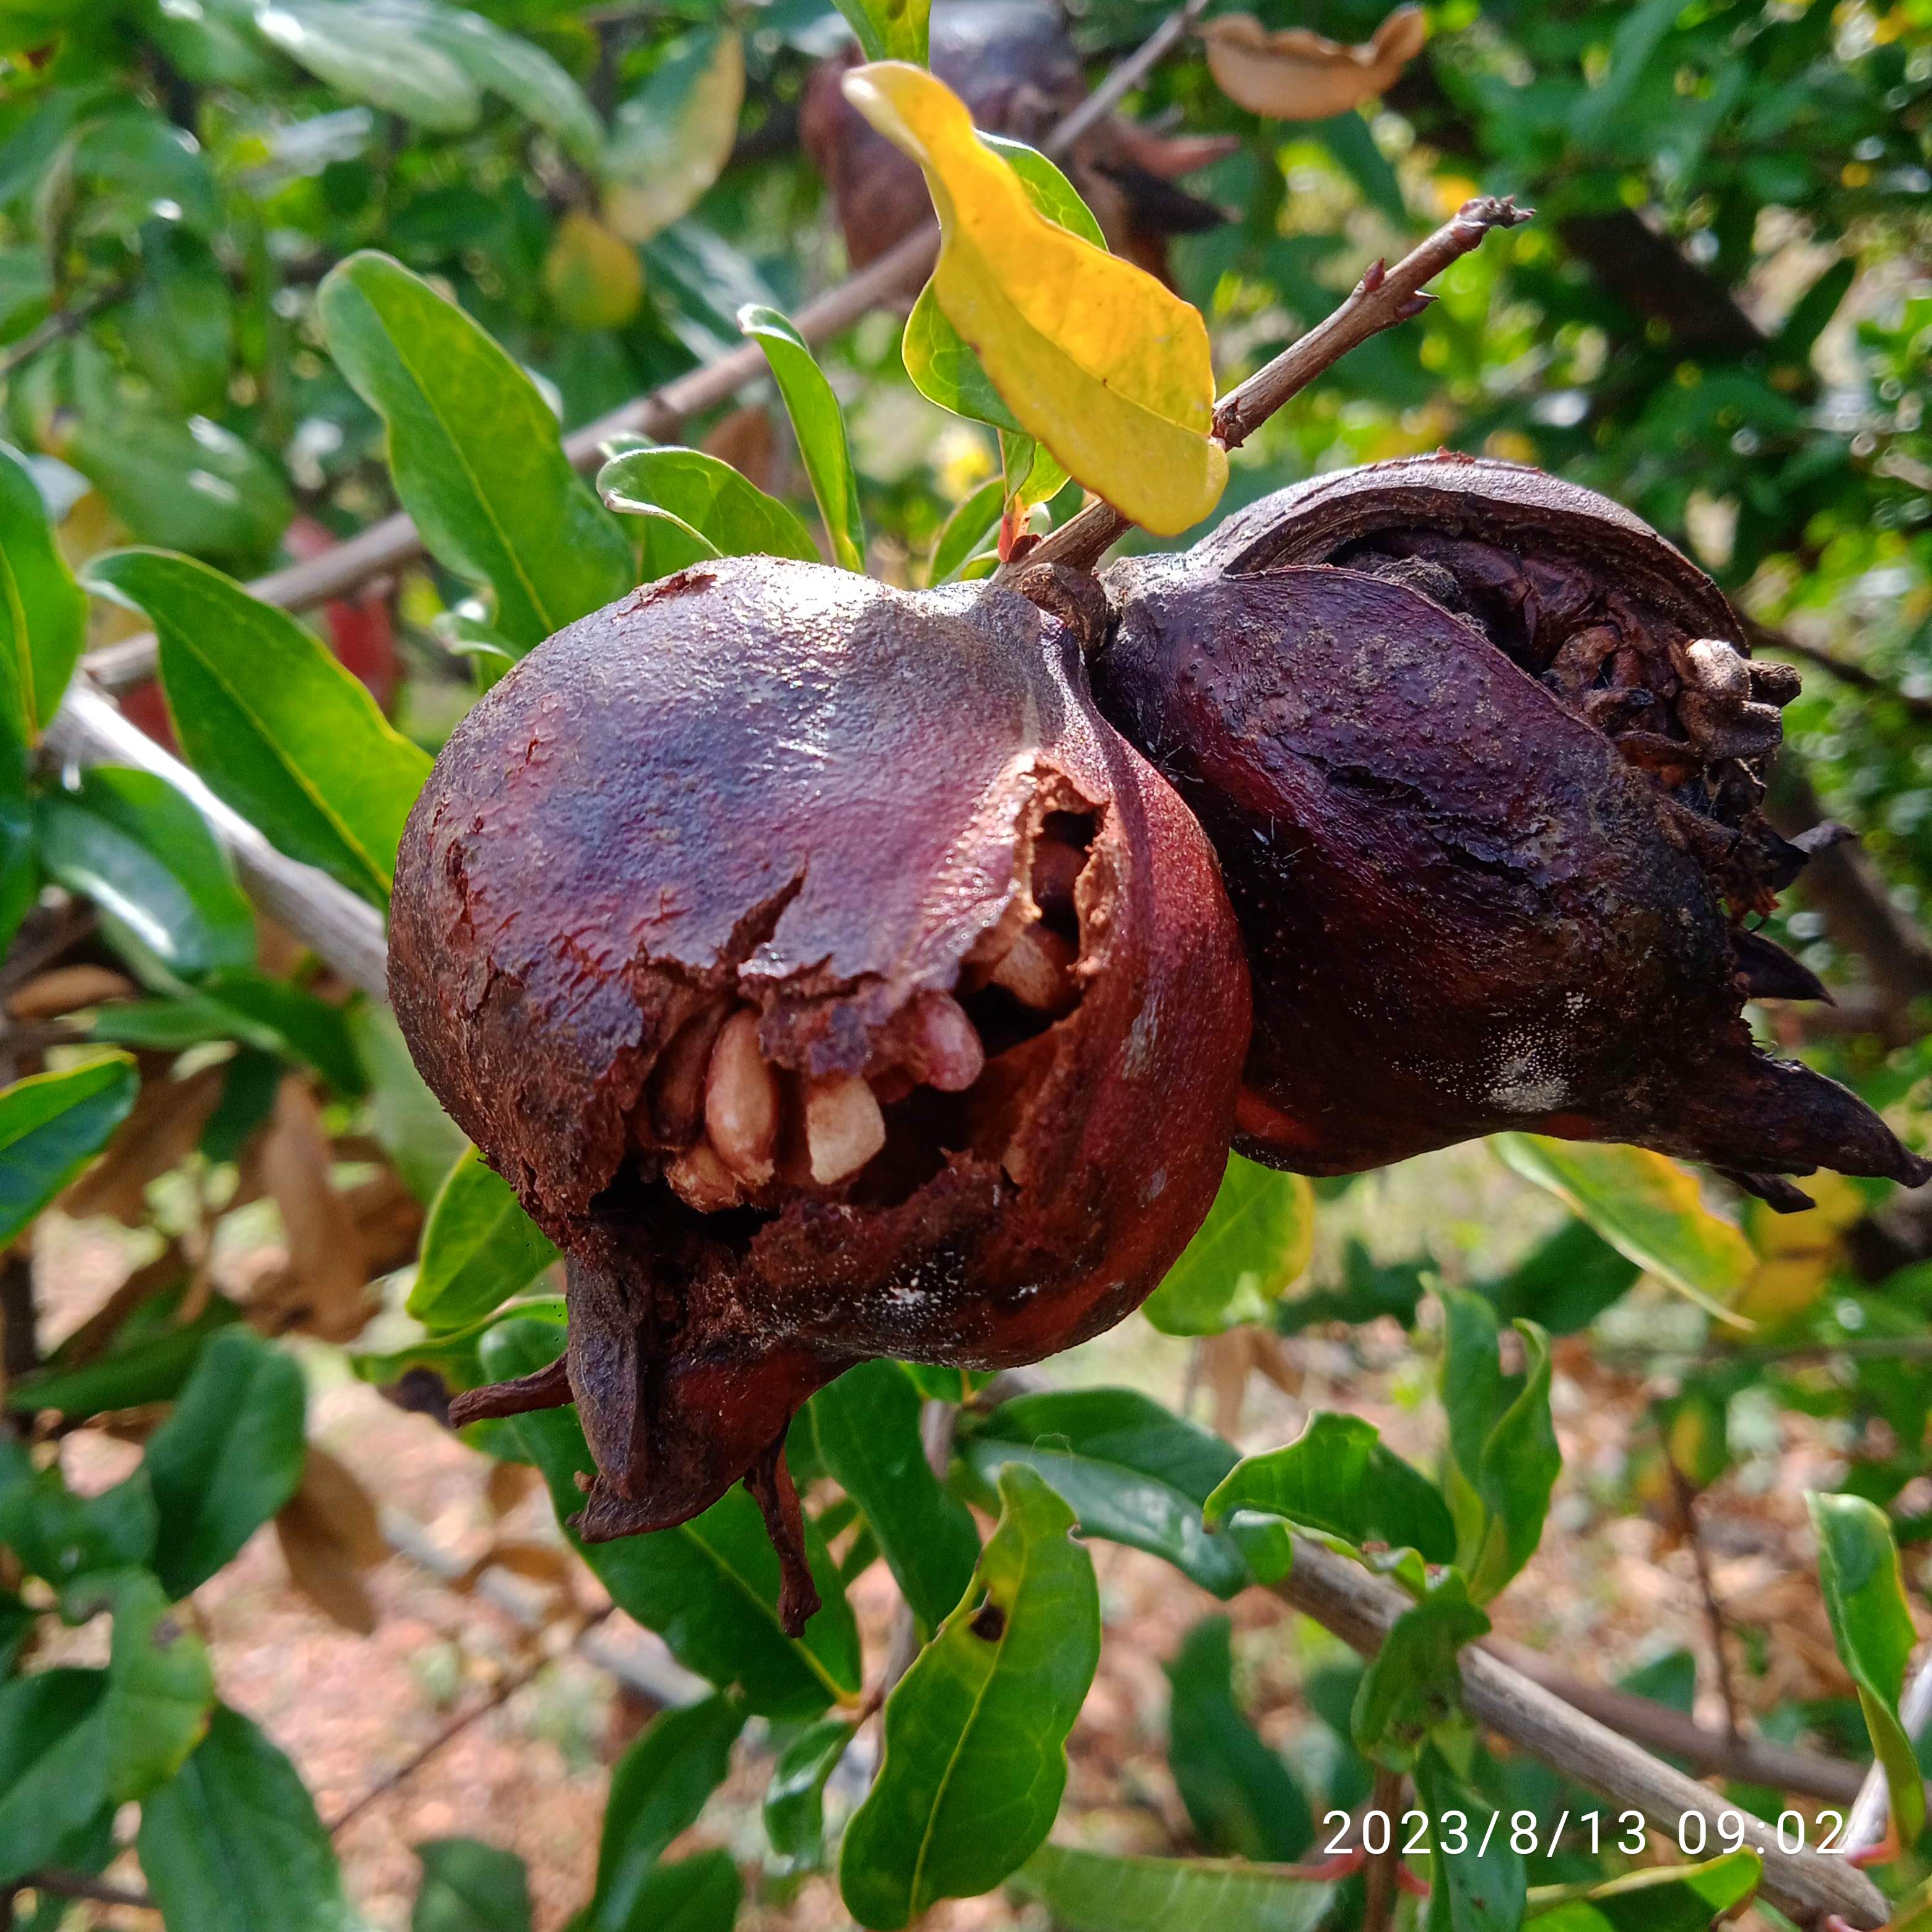
Label: Bacterial_Blight